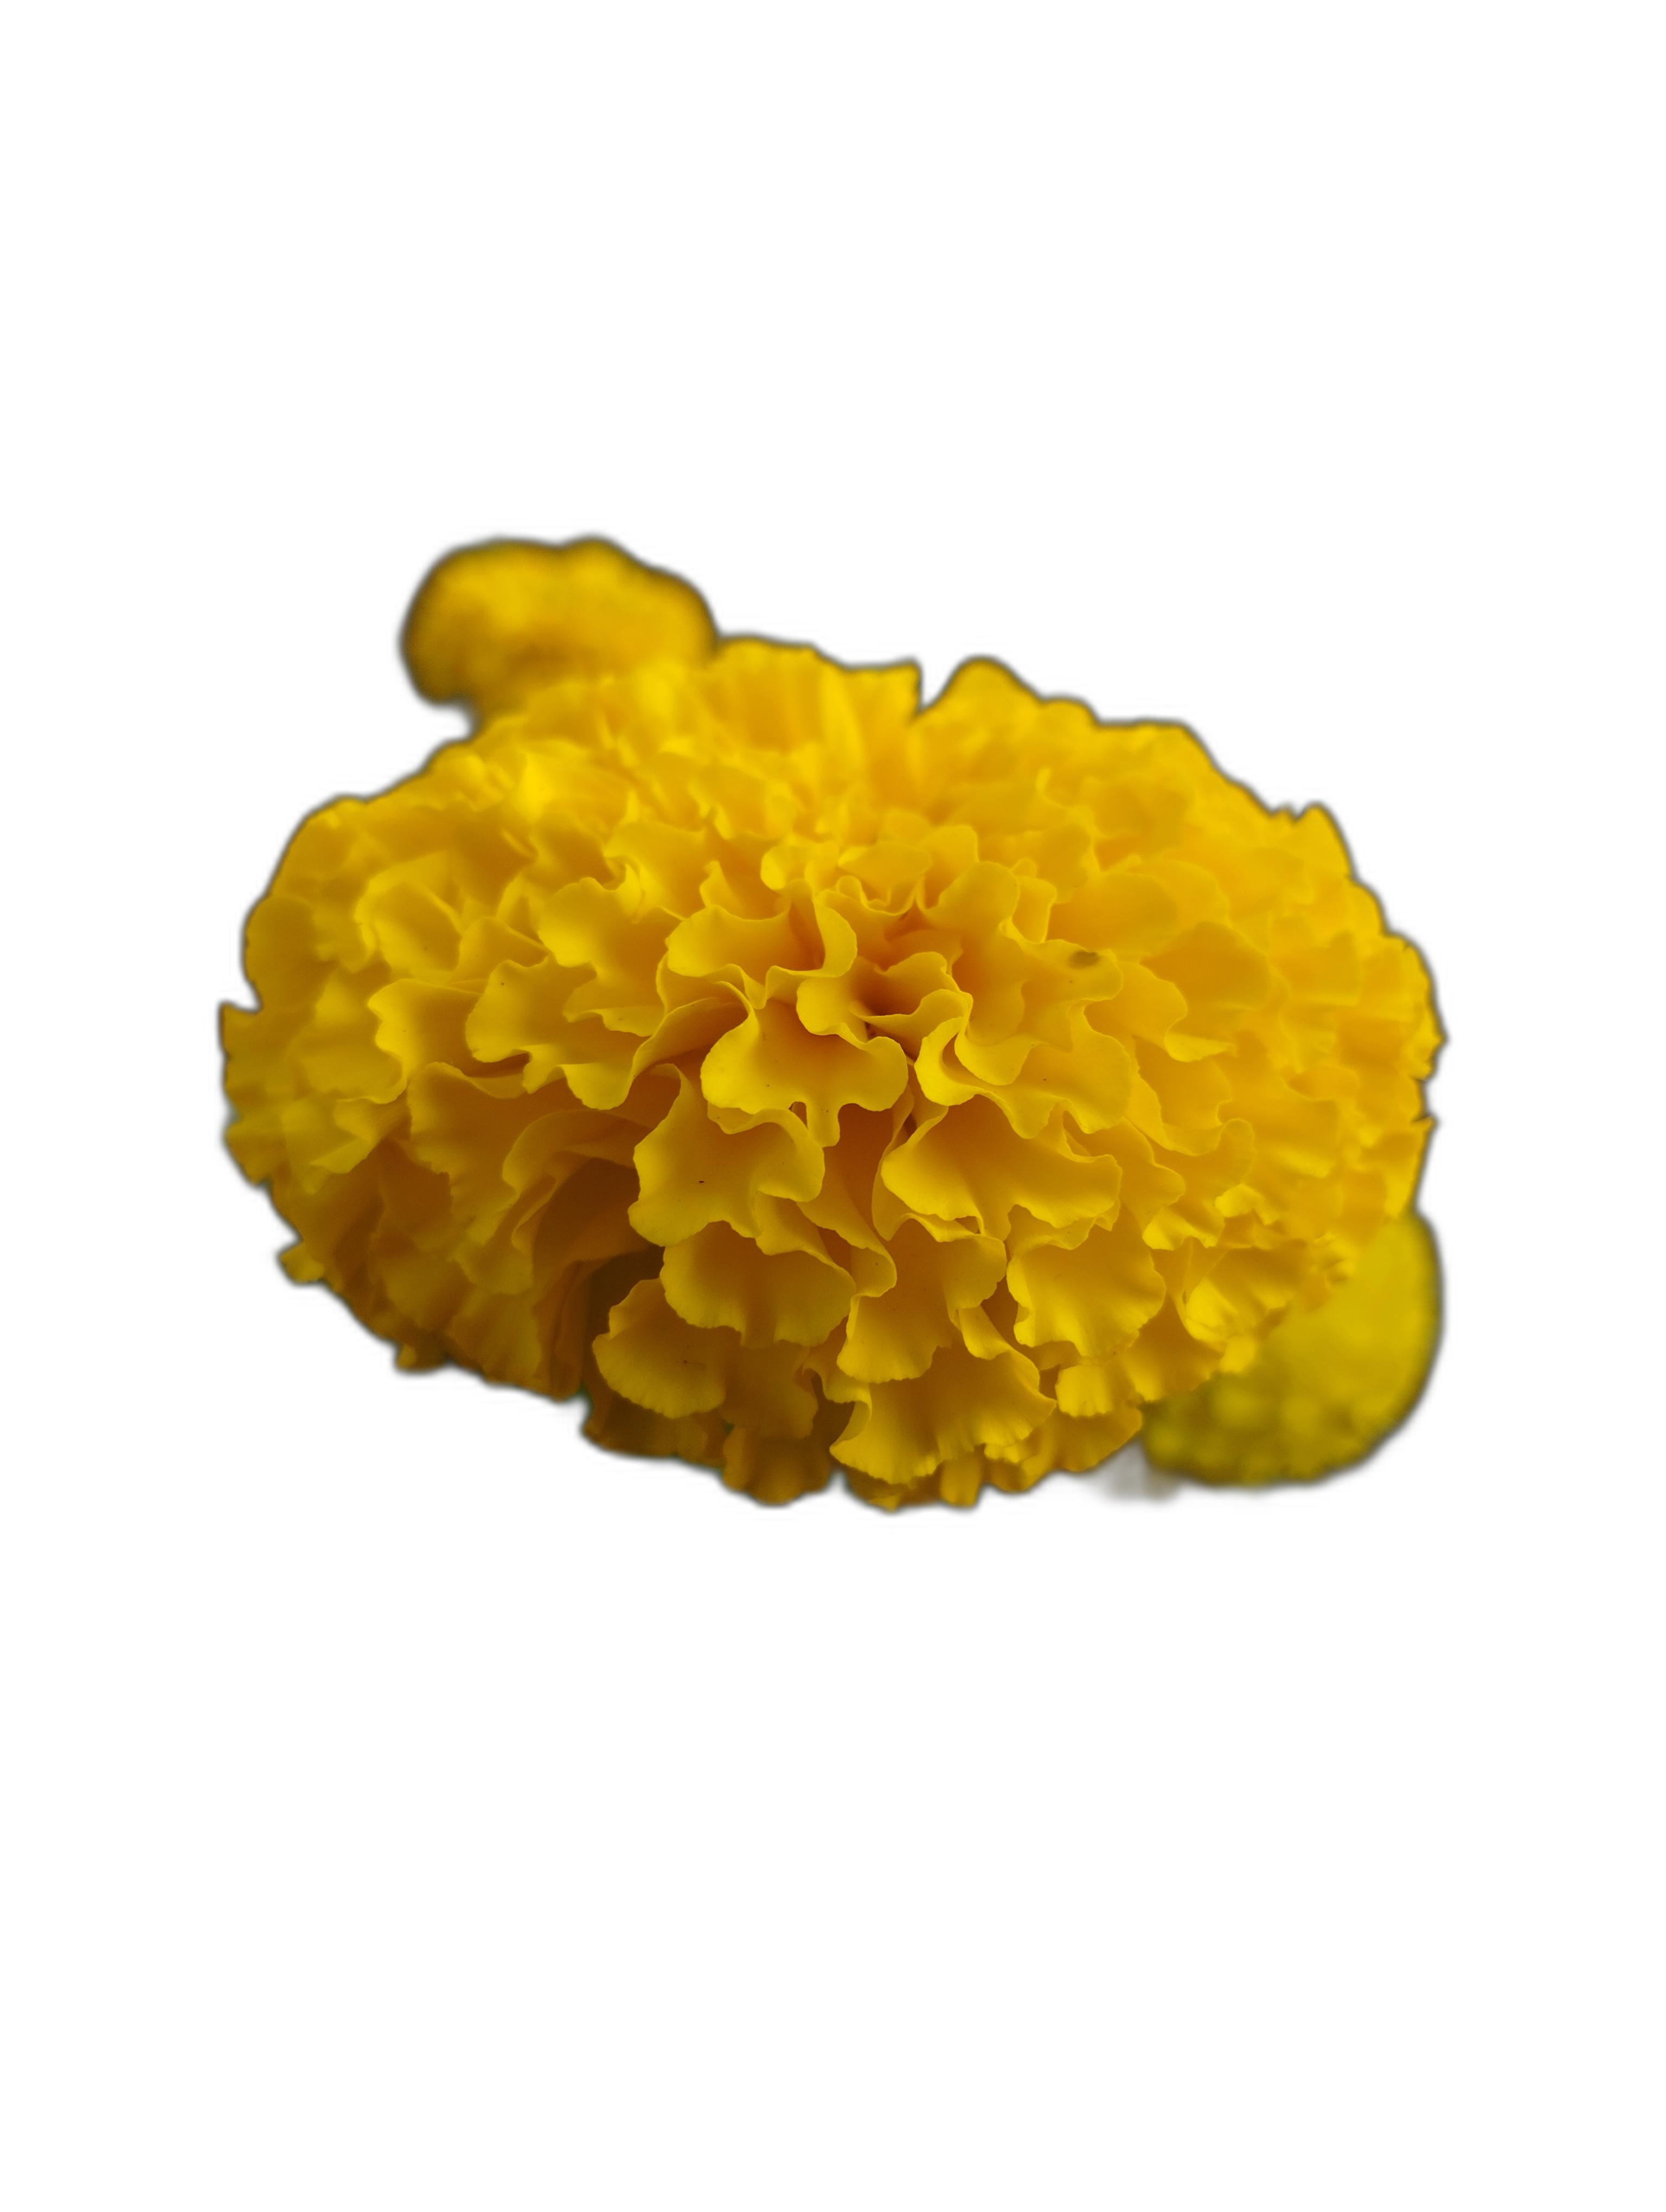
Label: Marigold